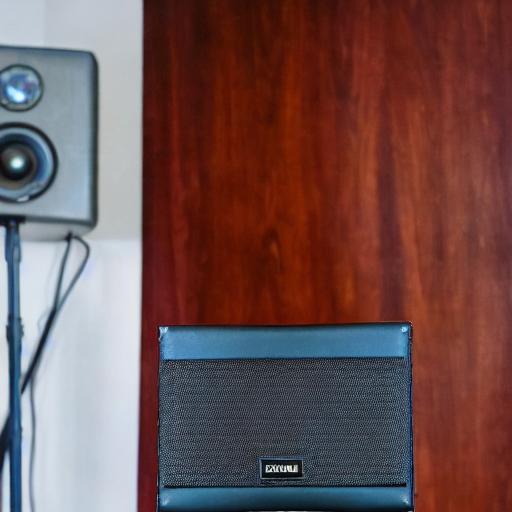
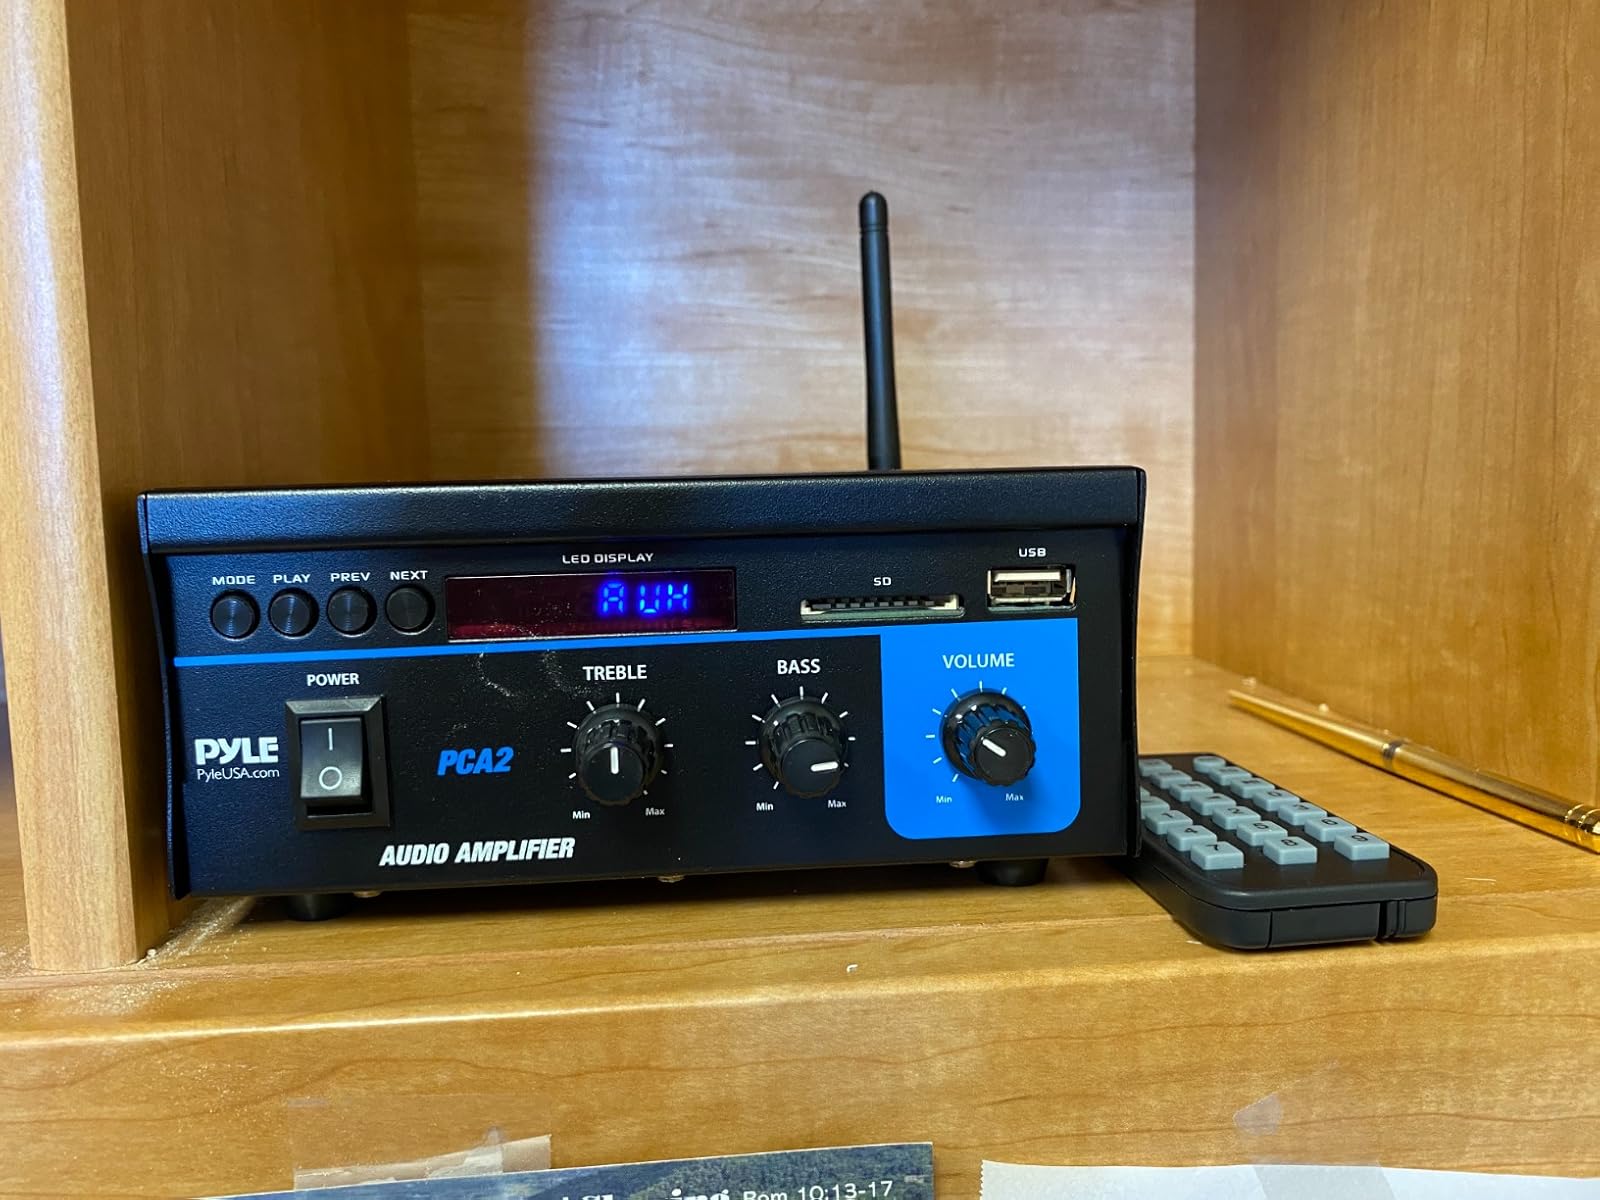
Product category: speaker
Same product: no